Palanpur State

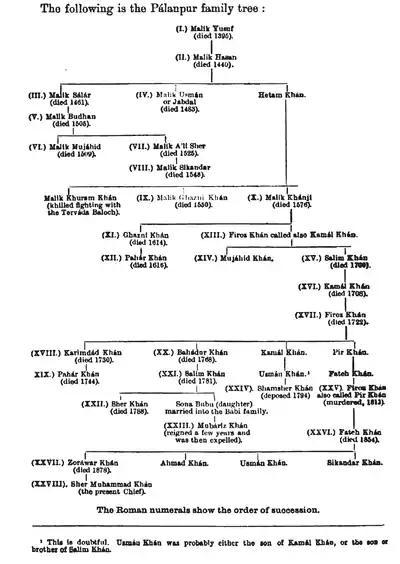
Family Tree of Palanpur State rulers

The rulers of Palanpur State belonged to the Lohani tribe (Hetani, Bihari Pathan) of Jalori dynasty. All rulers used the title of Diwan except the last two rulers who used the title of Nawab.